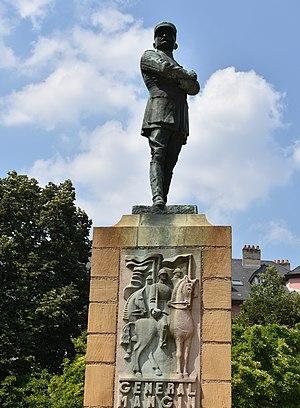
Charles, Marie, Emmanuel Mangin, né à Sarrebourg le 6 juillet 1866 et mort à Paris le 12 mai 1925, est un général français de la Première Guerre mondiale. Convaincu de la valeur des troupes sénégalaises, c'était un partisan ardent d'une armée africaine, la « force noire », au service de la France.